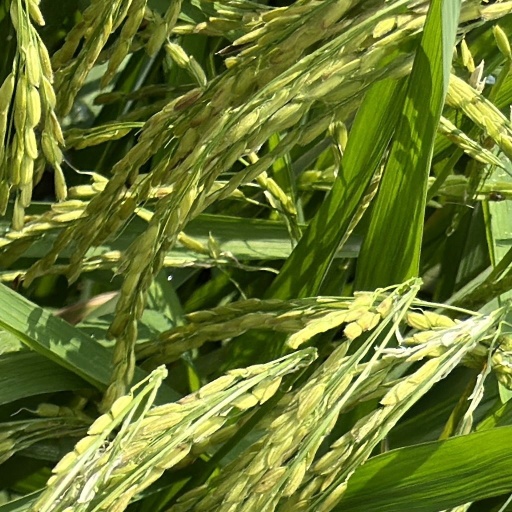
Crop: rice